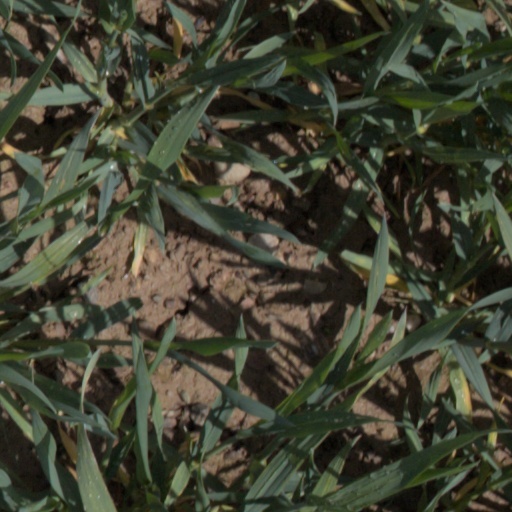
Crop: wheat